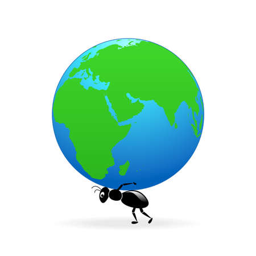
strong ant on the shoulders